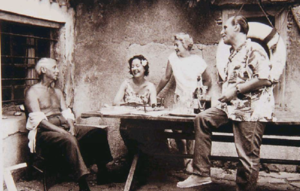
Willy Mucha, Rolande Mucha , Max Ernst et Dorothea Tanning a Collioure
Willy Mucha, né le 16 avril 1905 à Varsovie, mort à Paris le 2 mars 1995. est un peintre de l'abstraction surréaliste polonaise.